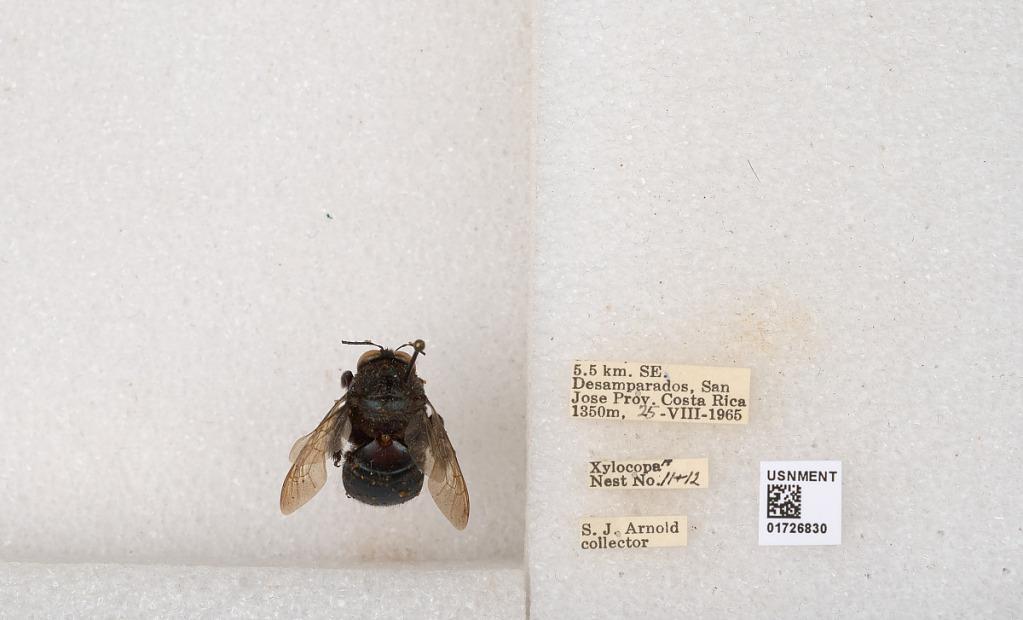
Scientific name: Xylocopa (Schonnherria) lateralis Say
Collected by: J. Araujo
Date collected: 1965-8-25
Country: Costa Rica
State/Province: San Jose
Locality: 5.5 km. SE. Desamparados